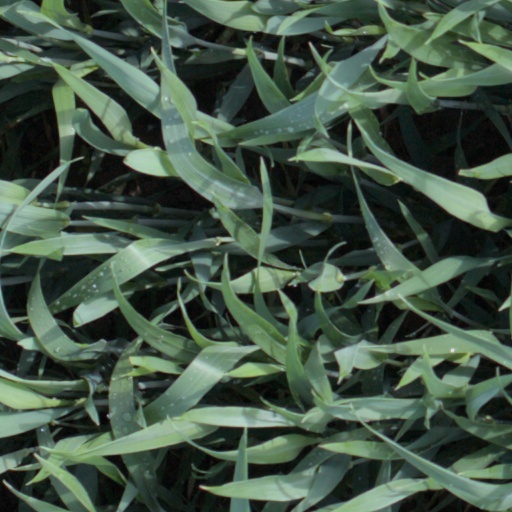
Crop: wheat